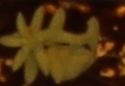
Label: Flax